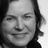
Emotion: happy